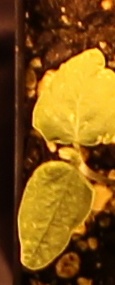
Label: Soybean